Max's Restaurant

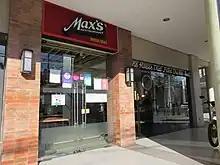
Max's Restaurant in Malolos, Bulacan

Max's Restaurant was first established in 1945, shortly after World War II, by Maximo Gimenez, a Stanford-educated teacher. Gimenez befriended the American occupation troops stationed in Quezon City, who regularly paid visits to Maximo's home for drinks; the troops later insisted that they pay for the food and beverages being served, prompting Maximo to open a café where the servicemen could be served meals. It opened its first restaurant at 21 South F Street (now Scout Tuason), Brgy. Laging Handa, Quezon City.